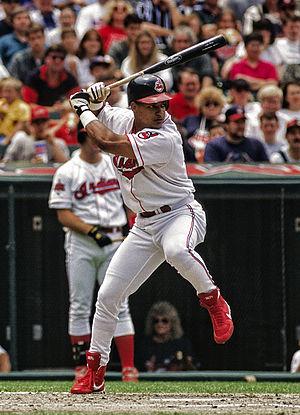
Manuel « Manny » Arístide Ramírez Onelcida est un voltigeur de baseball ayant évolué dans les Ligues majeures de 1993 à 2011.
Les Séries de divisions de la Ligue américaine de baseball 1996 font partie des séries éliminatoires de la Ligue majeure de baseball. Ce tour éliminatoire est constitué de deux séries jouées au meilleur de cinq parties par quatre clubs de la Ligue américaine de baseball, l'une des deux composantes des Ligues majeures de baseball.